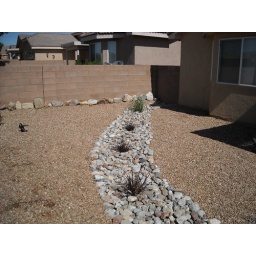
Fountain grass in the river bed